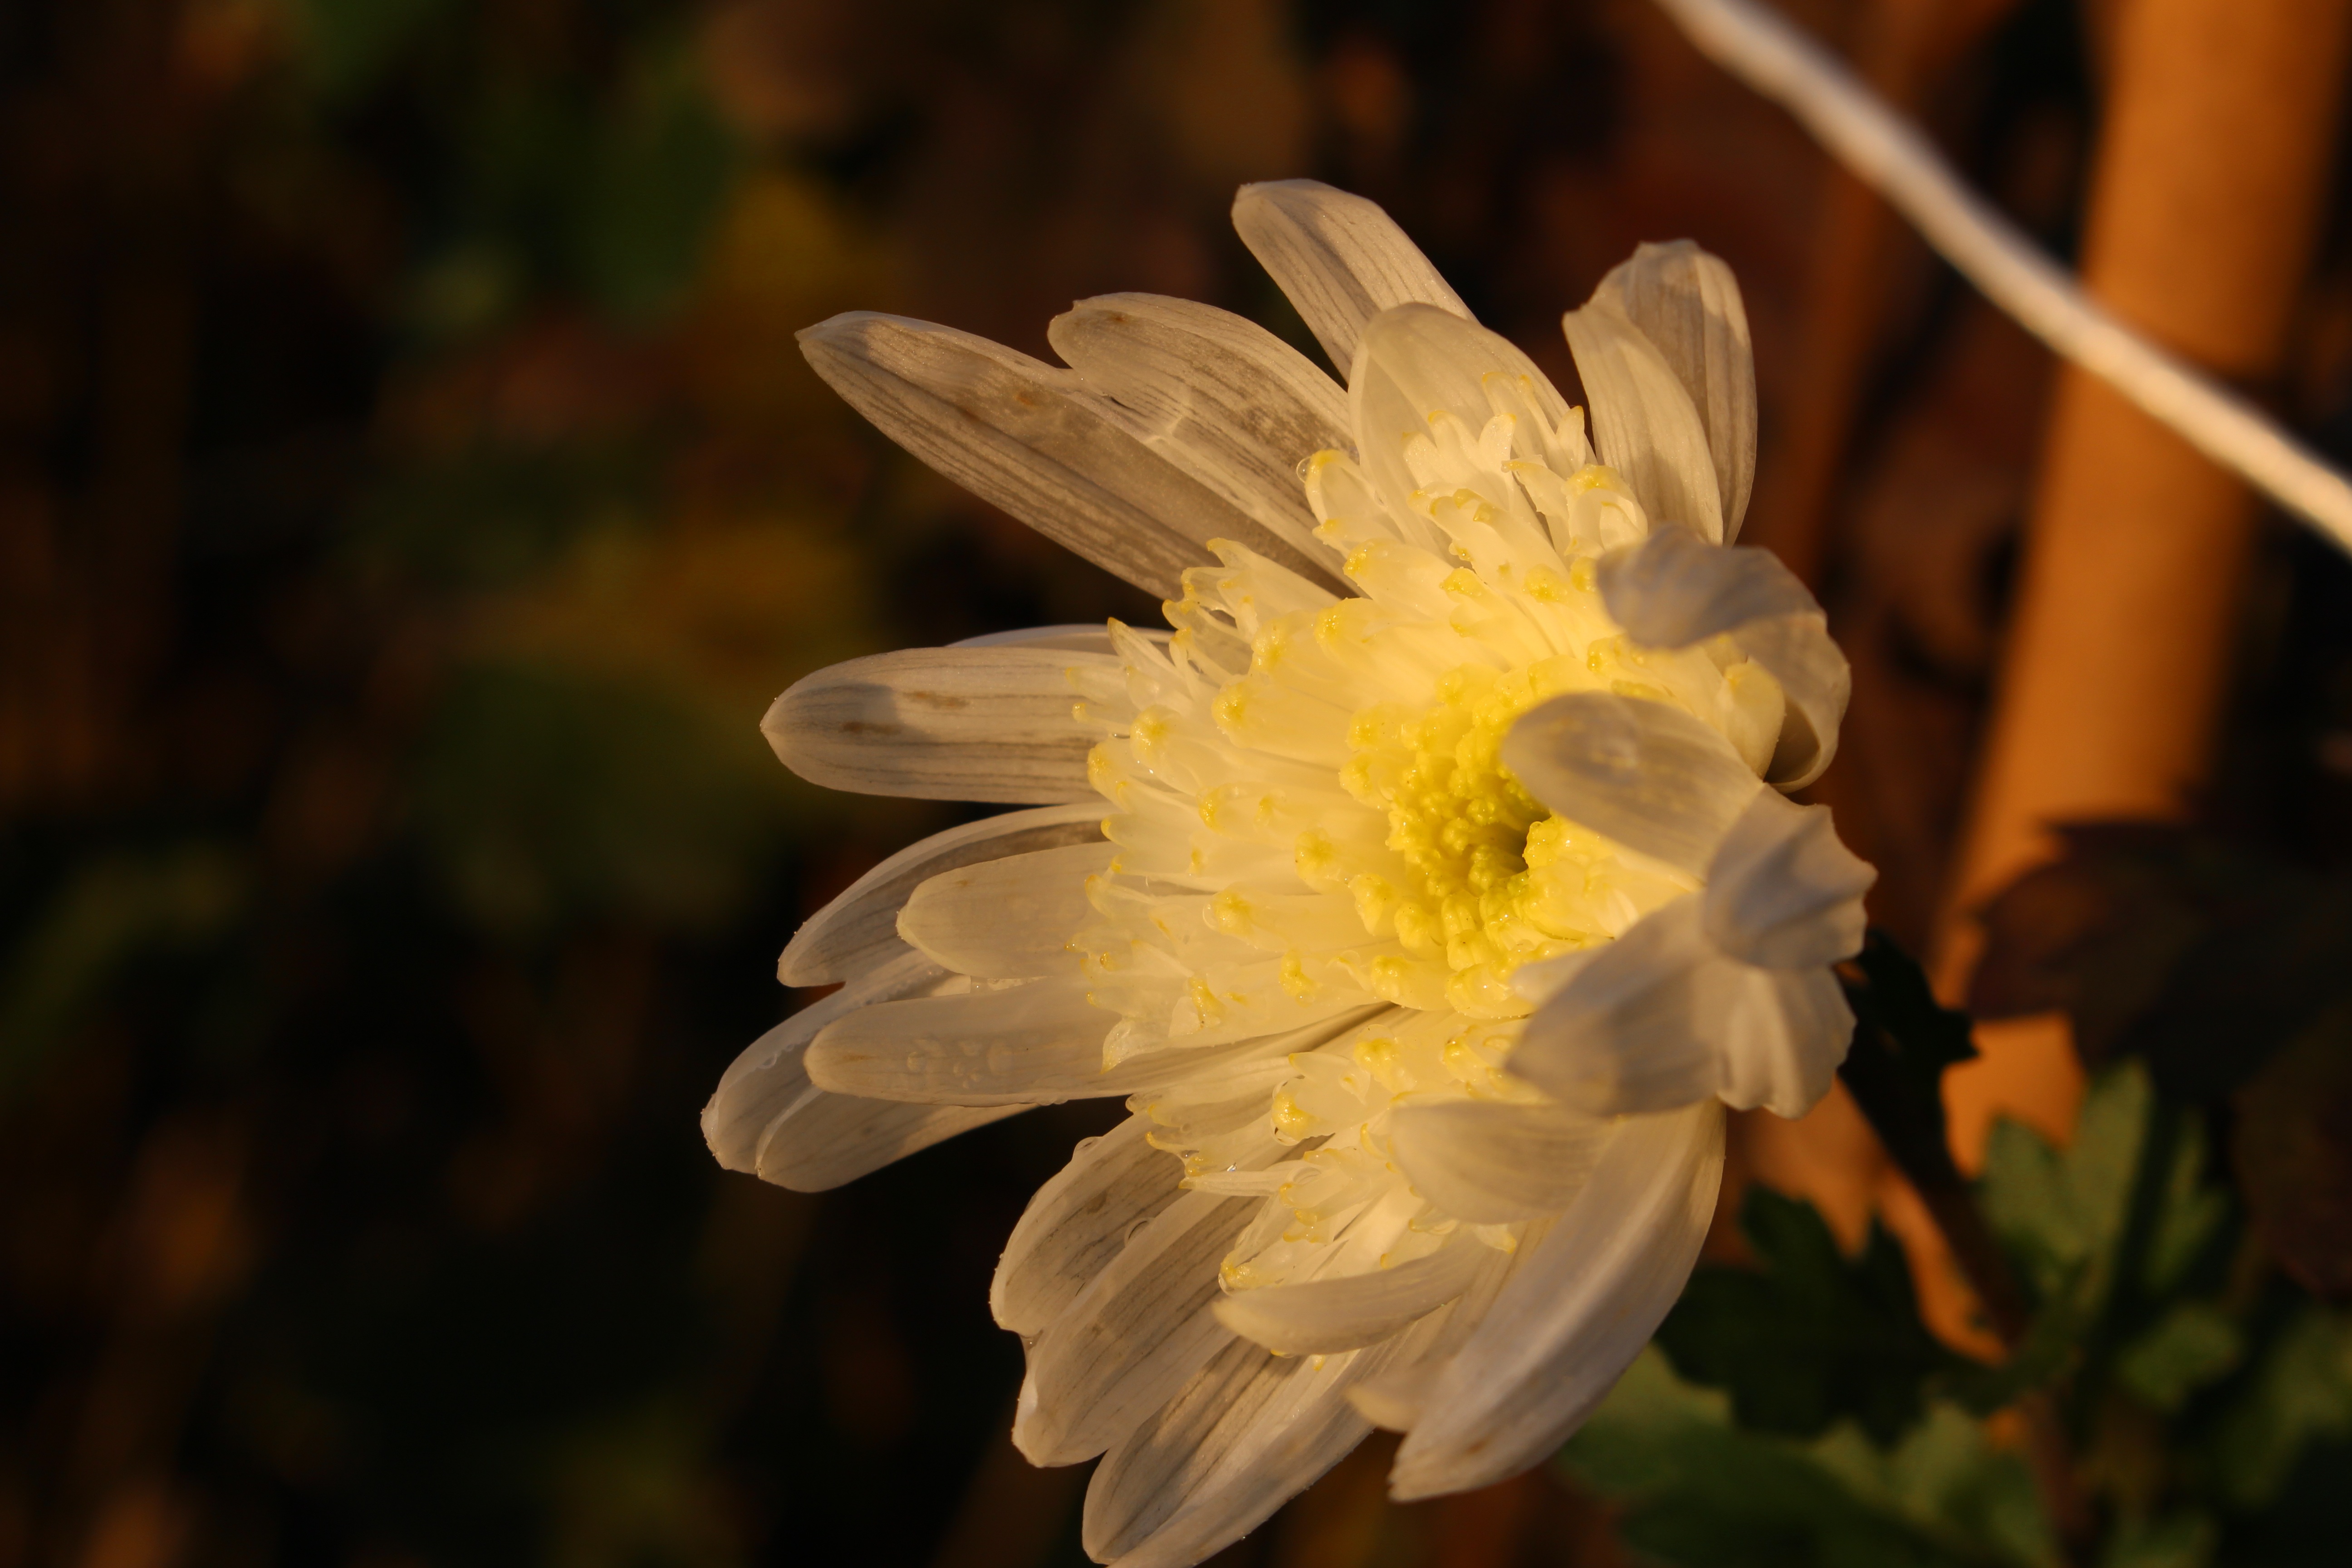
blossom, plant, sunset, photography, flower, petal, autumn, botany, yellow, flora, wildflower, close up, petals, delicate, macro photography, flowering plant, daisy family, last flower, plant stem, land plant